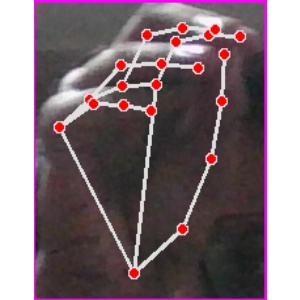
अक्षर: ङ